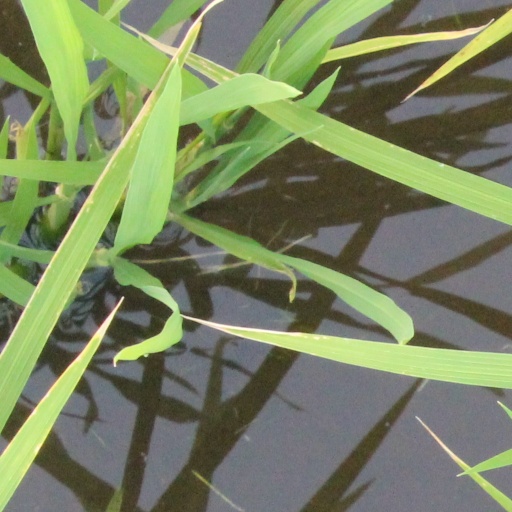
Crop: rice